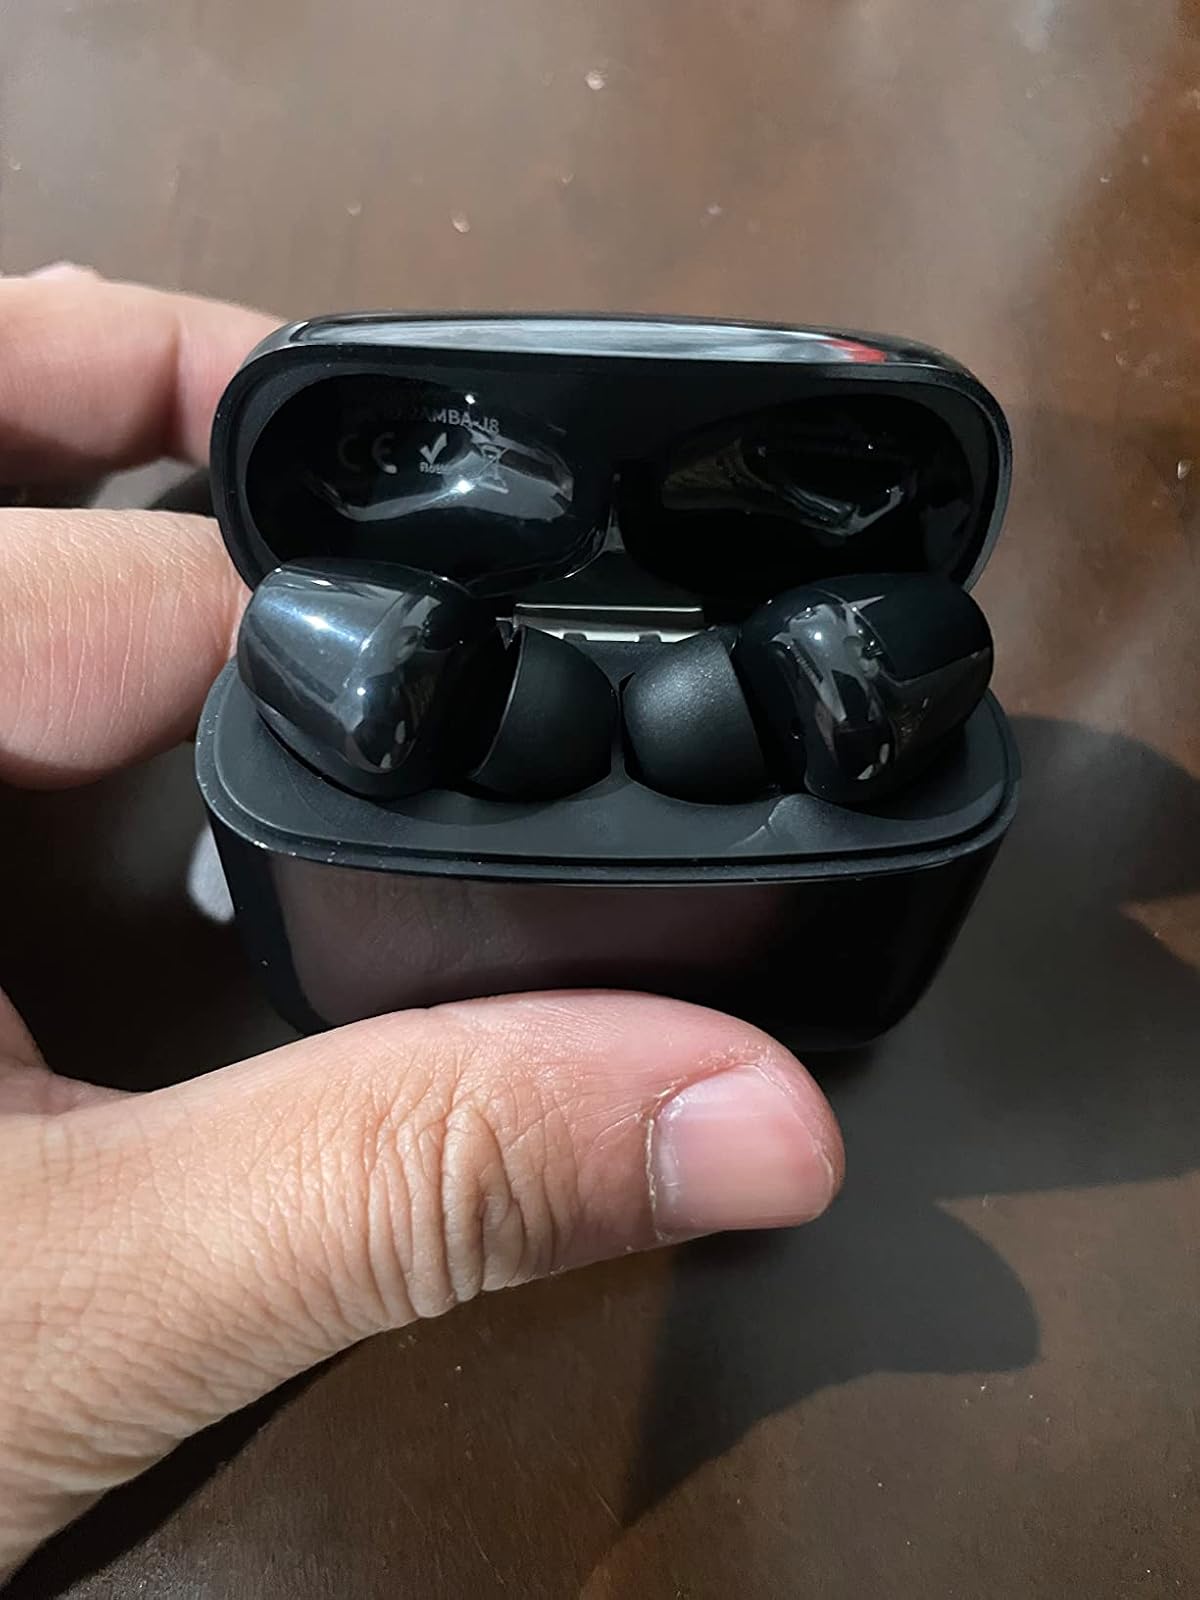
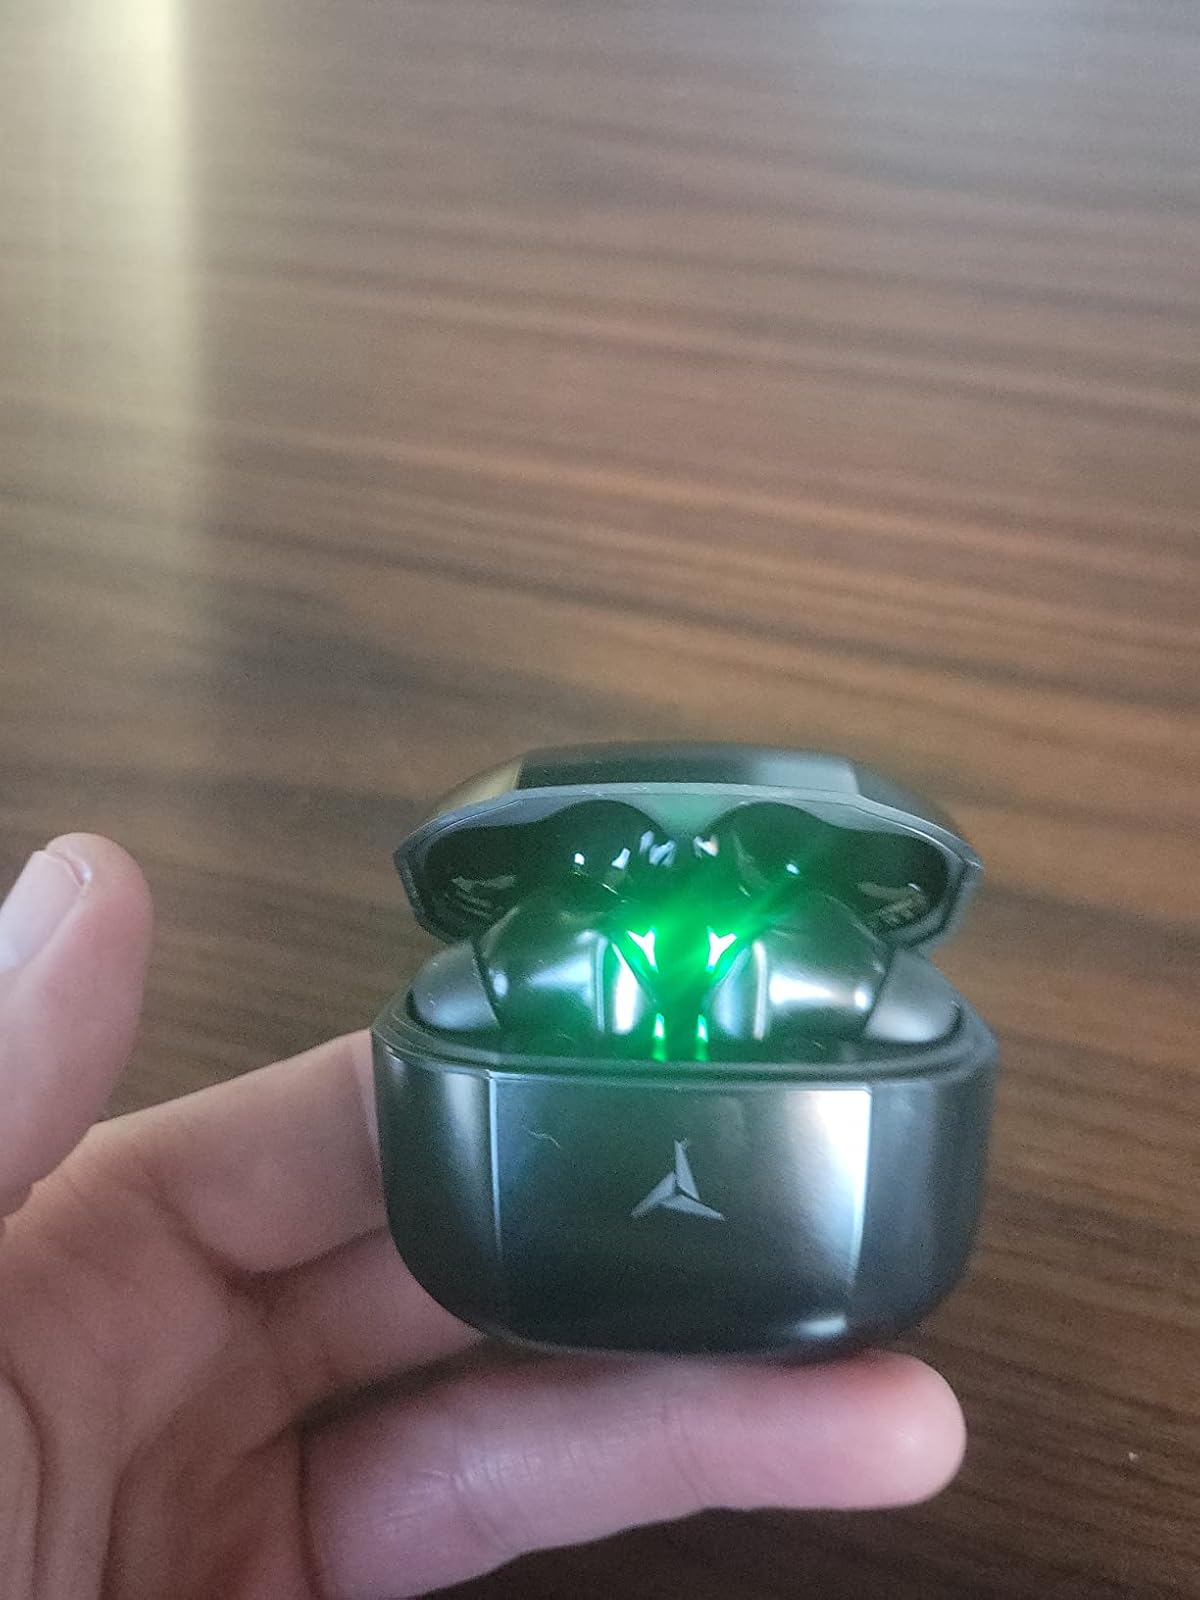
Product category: earbuds
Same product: no